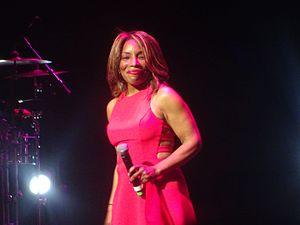
Stephanie Dorthea Mills, née le 22 mars 1957 à Brooklyn, est une chanteuse américaine de R&B et de musique soul. Elle a commencé sa carrière par la comédie musicale, d'abord au théâtre Apollo à l'âge de neuf ans. Elle a joué dans la pièce broadwayienne Maggie Flynn, a fait des tournées avec les Isley Brothers puis a lancé son premier album en 1973 chez Paramount.